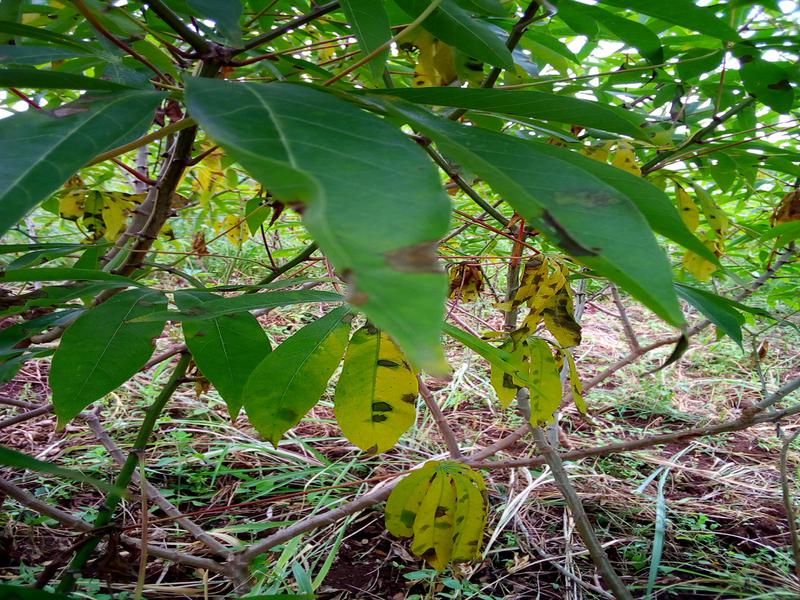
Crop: cassava
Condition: bacterial_blight